Jonas Rice

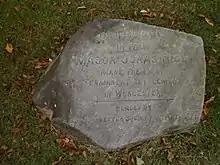
Jonas Rice Memorial and Homesite marker placed in 1903 by the Worcester Society of Antiquity and descendants of Edmund Rice. The marker is located at the corner of Heywood and Vale Streets in Worcester, Massachusetts.

Jonas Rice (1672–1753) was the first permanent settler of European descent in Worcester, Massachusetts, and was a founder and prominent citizen of the town. He was elected as a judge to the Court of Common Pleas in Worcester County, Massachusetts and he served until his death.